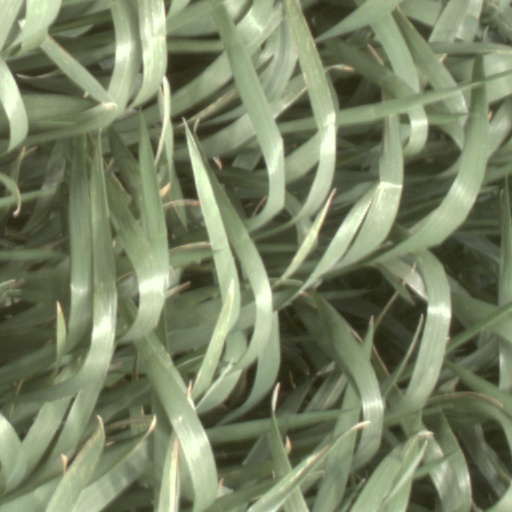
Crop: wheat